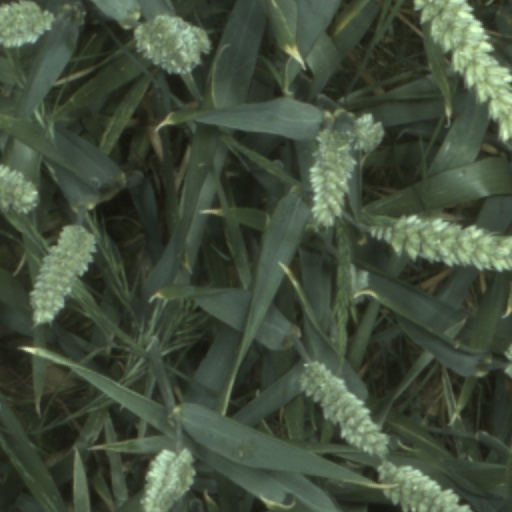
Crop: wheat